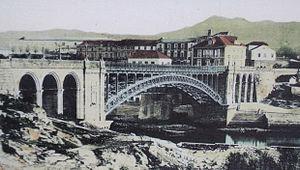
Le pont de la Barque est une construction sur le fleuve Lérez, à son embouchure dans la ria de Pontevedra, qui relie la ville de Pontevedra à la commune de Poio en Espagne.